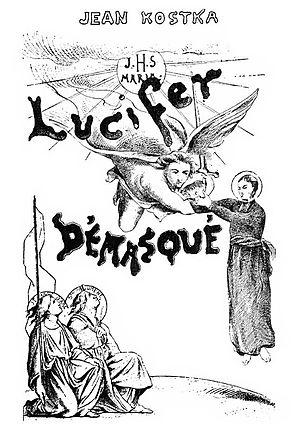
Couverture ou frontispice de